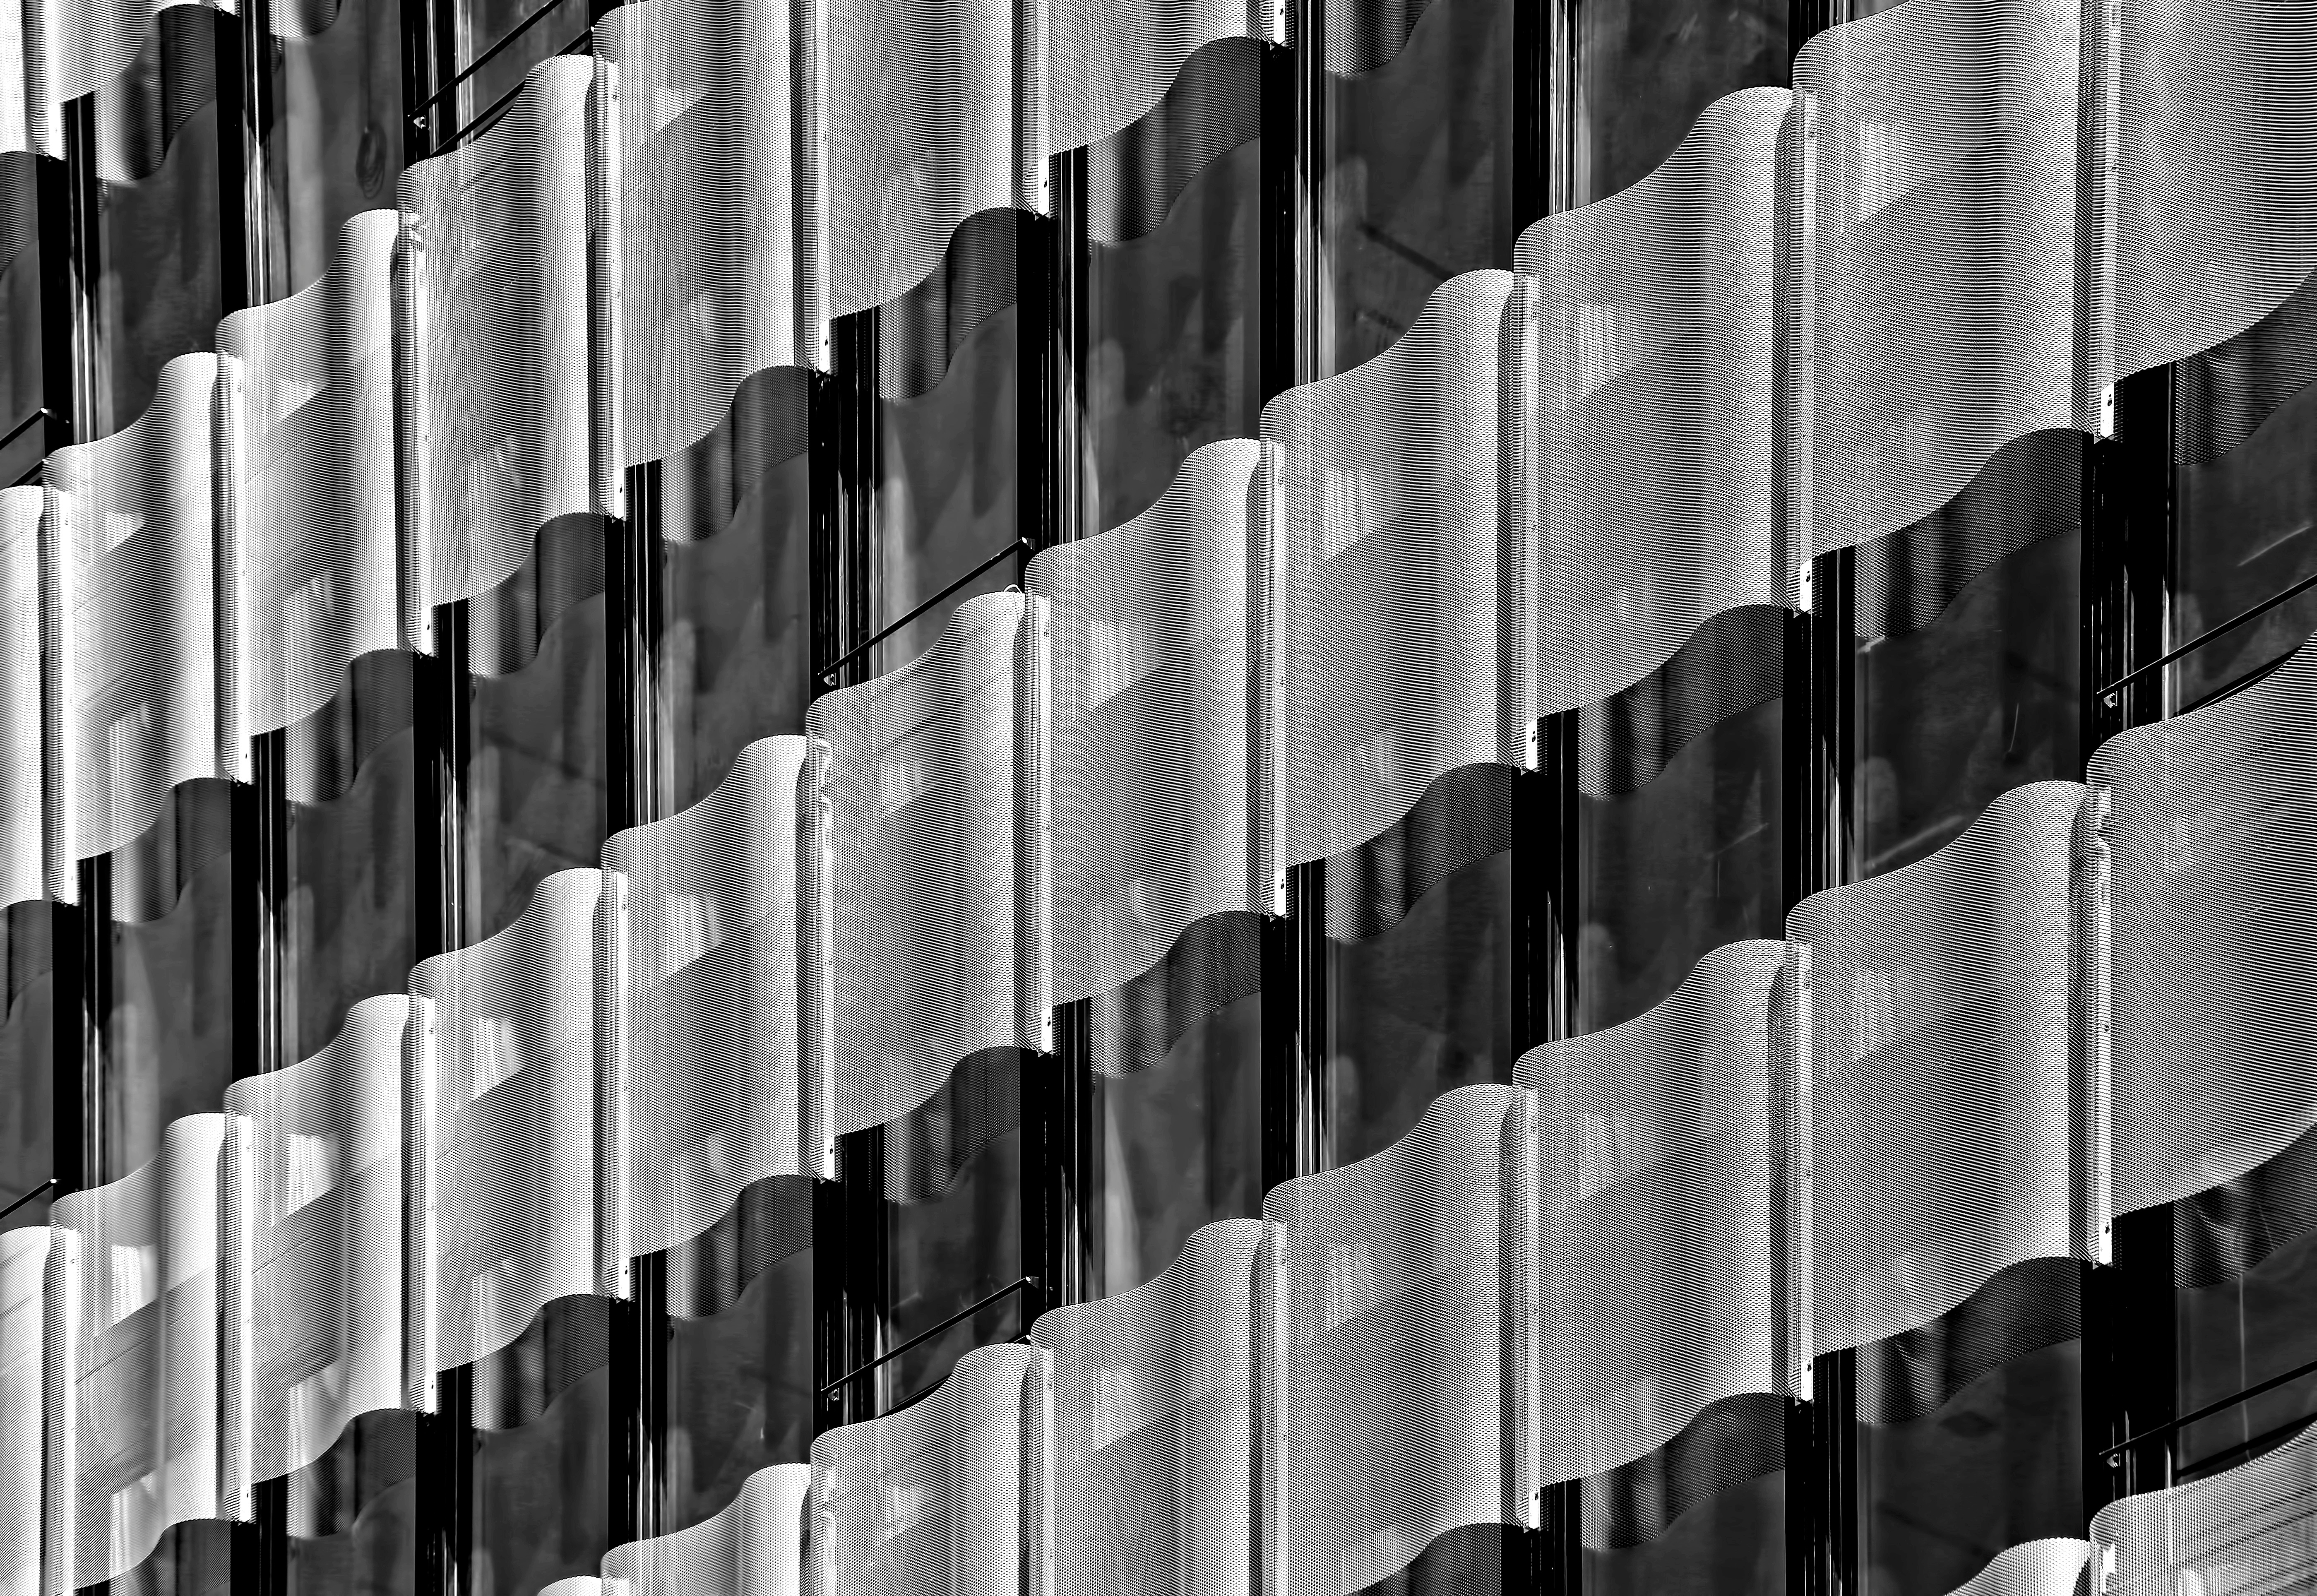
fence, black and white, structure, wood, white, wall, line, black, monochrome, material, interior design, design, shape, monochrome photography, window covering